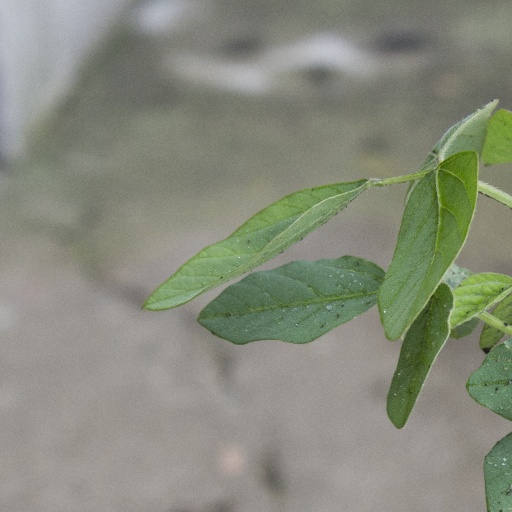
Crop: soybean